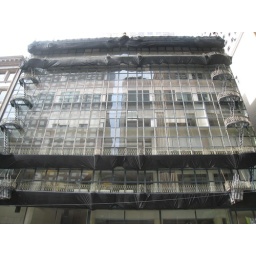
First glass curtain wall building in San Francisco, 1918.